Sky position (RA, Dec in degrees): 176.575, 23.675
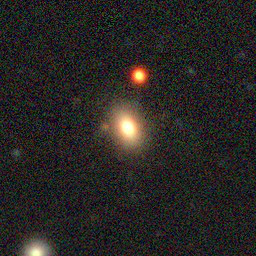
Galaxy morphology: In-between Round Smooth Galaxies